History of Rio Grande do Sul

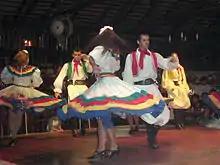
"Gaucho" dance presentation.

This search was in its origin linked to a desire for historical reconstruction, and paradoxically began in the urban environment. On April 24, 1948, those folklorists, together with a group of young students, founded in Porto Alegre the Center of "Gaucho" Traditions 35. There they drank "mate" and imitated the countryside habits, among them the "charla" (conversation) that the cowboys entertained in the sheds of the "estancias". Barbosa Lessa recalls that: